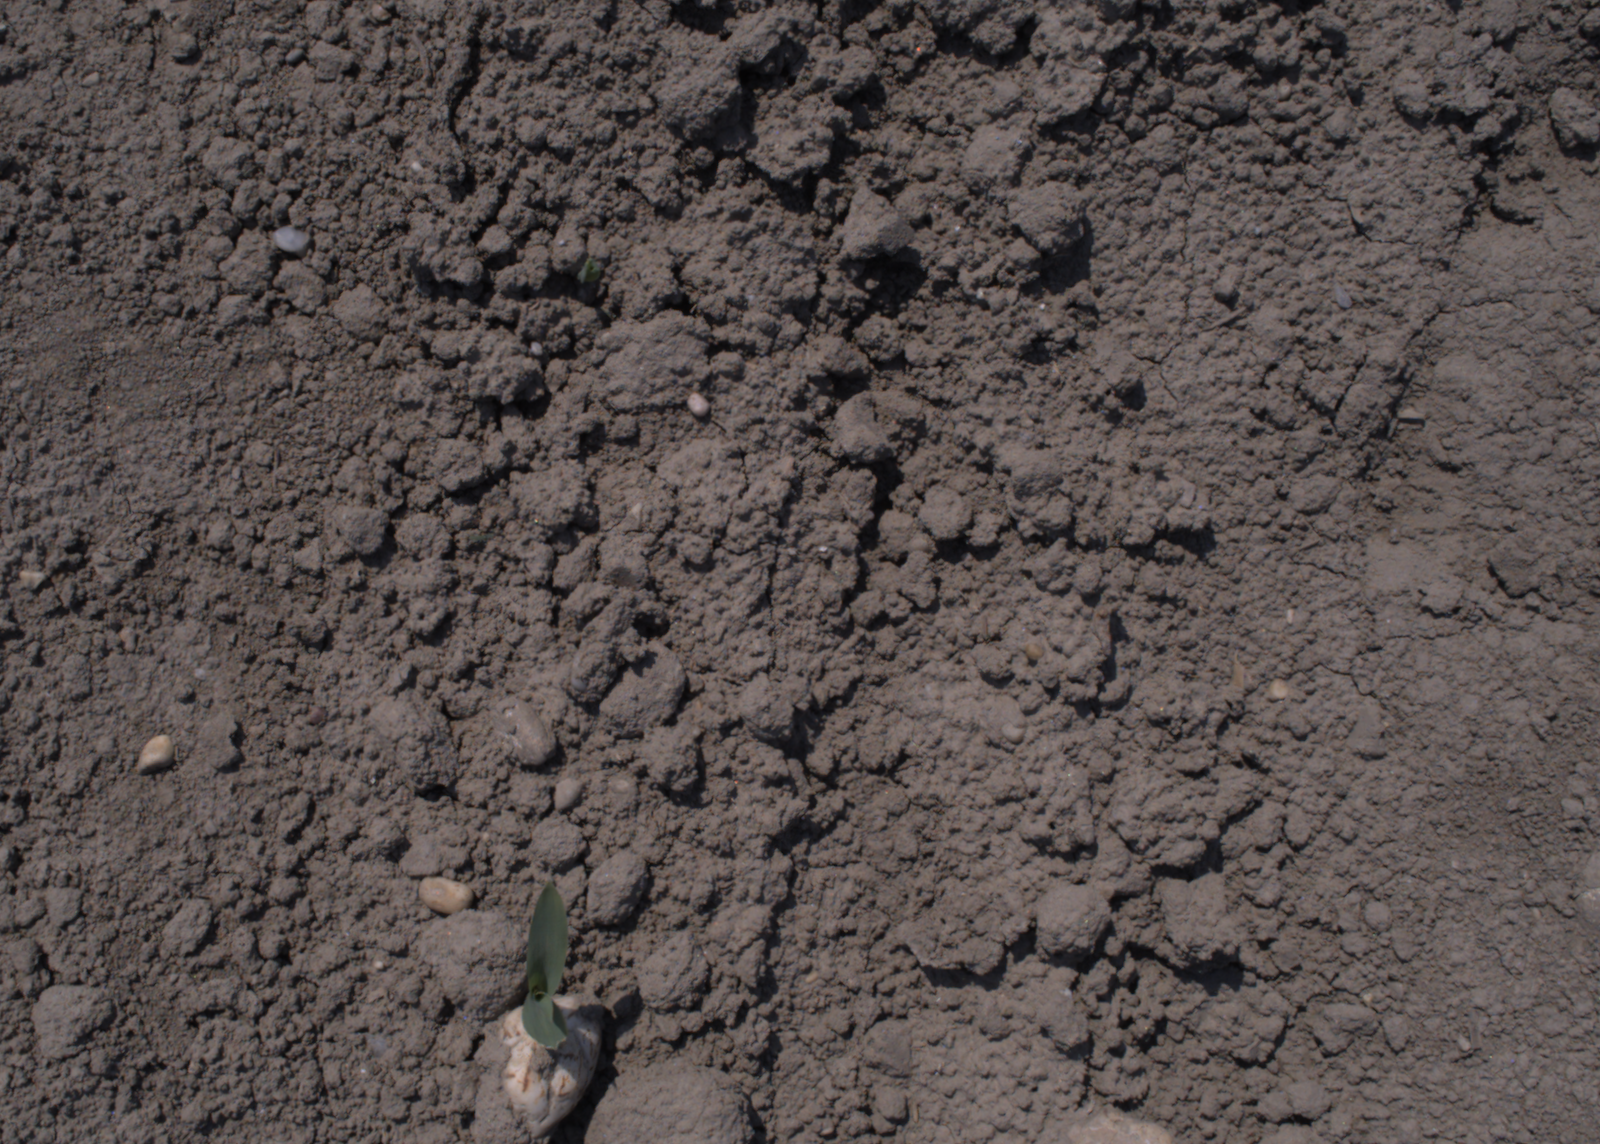
Capture date: 10.08.2020 12:52:16
Weather: sunny
Wind: light
Seeding date: 21.07.2020
Plant canopy height (mm): 930